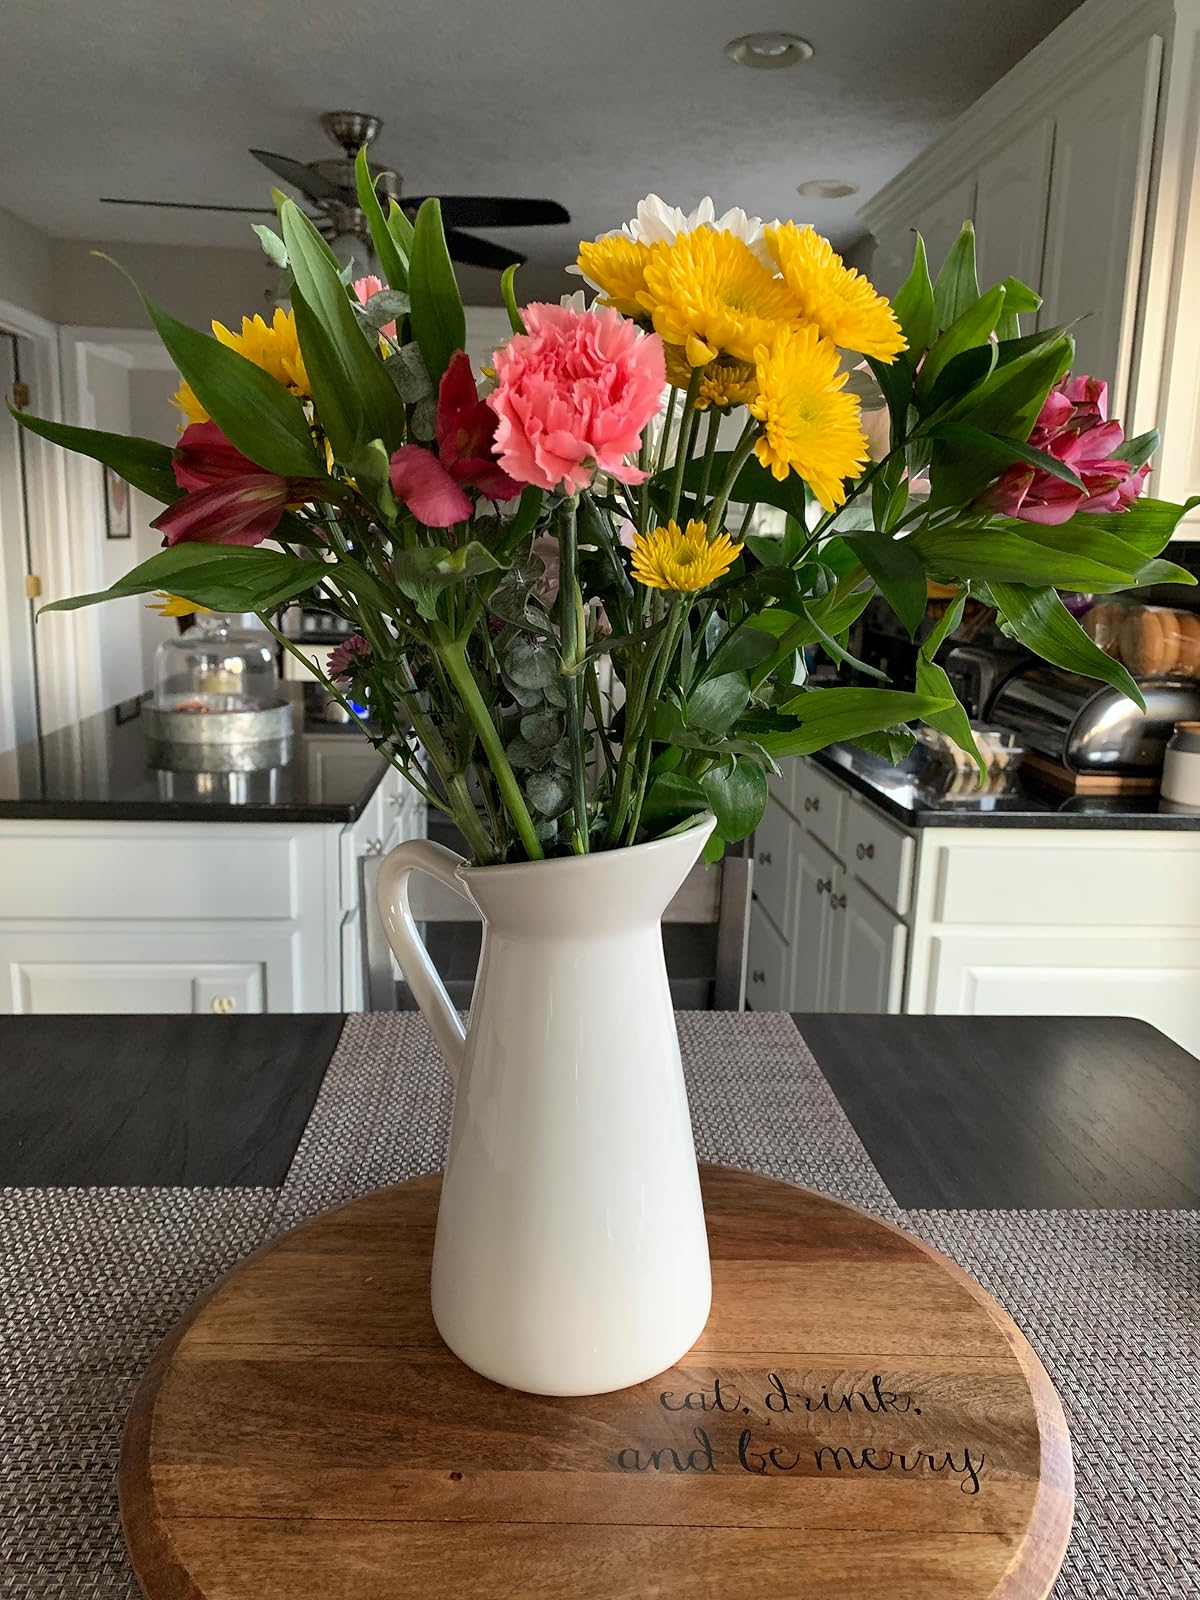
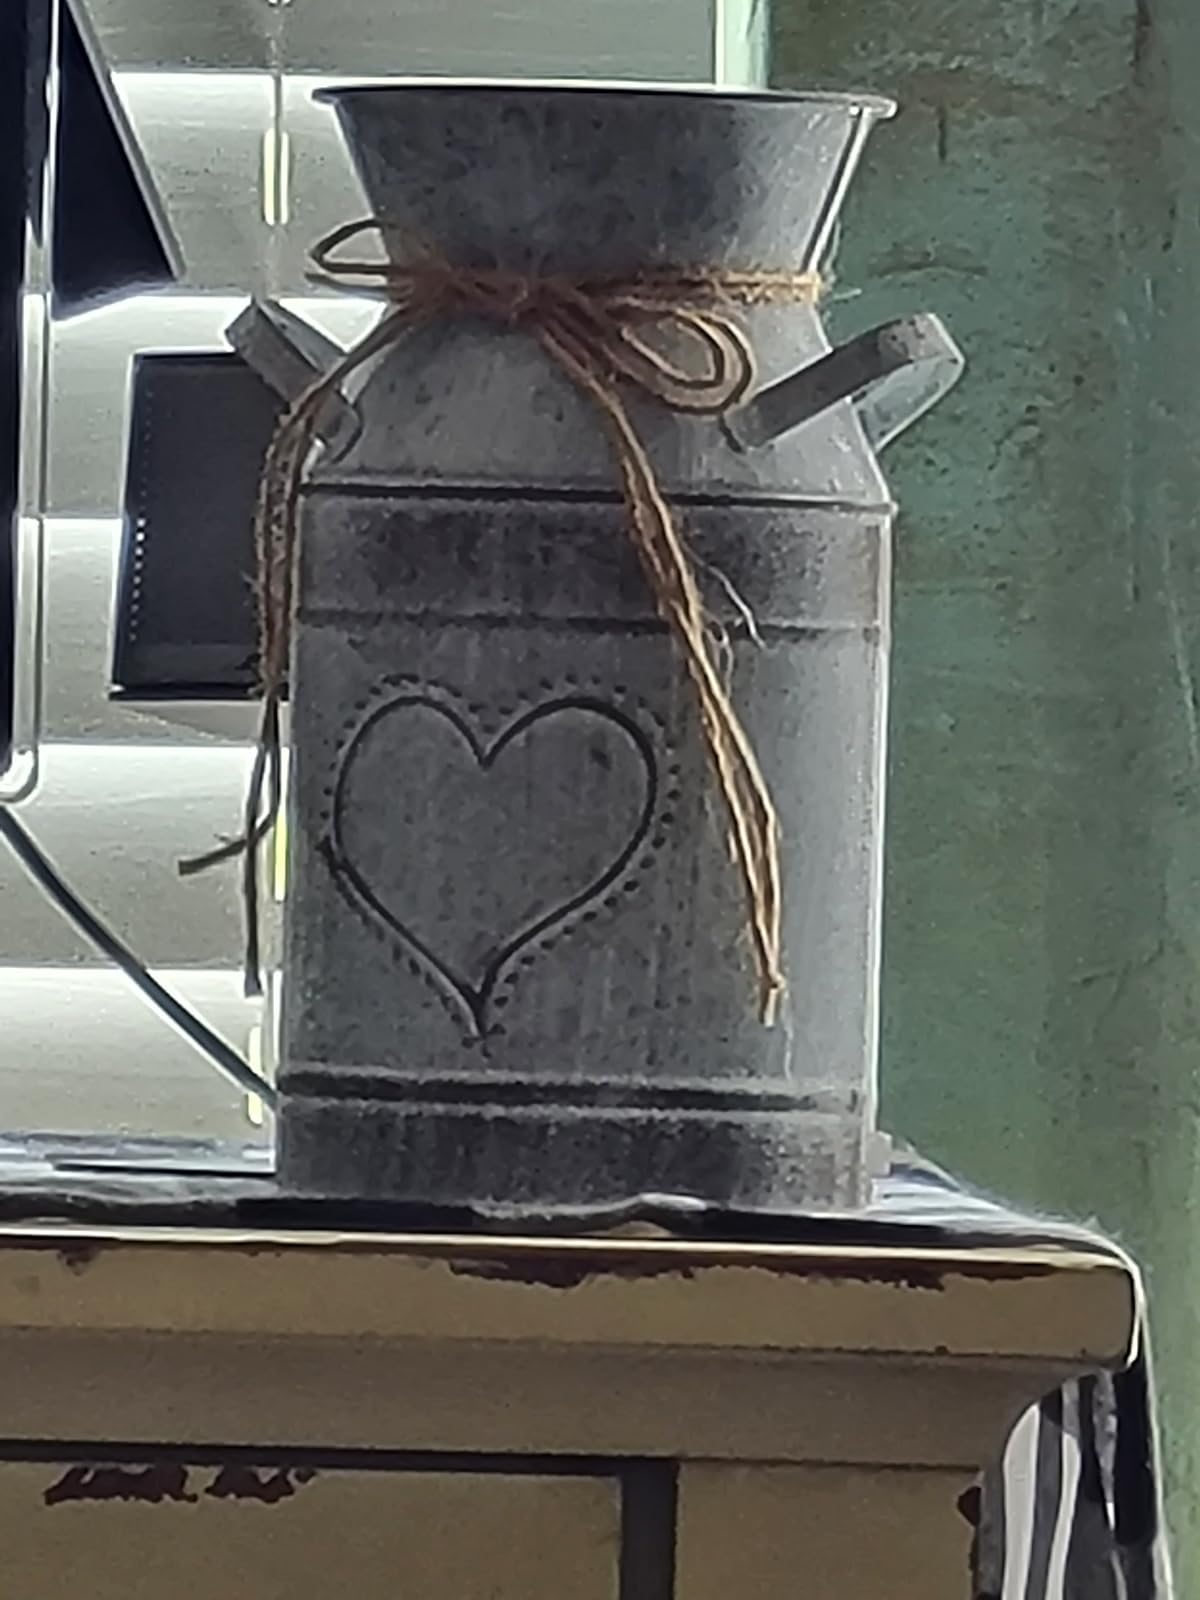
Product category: vase
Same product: no